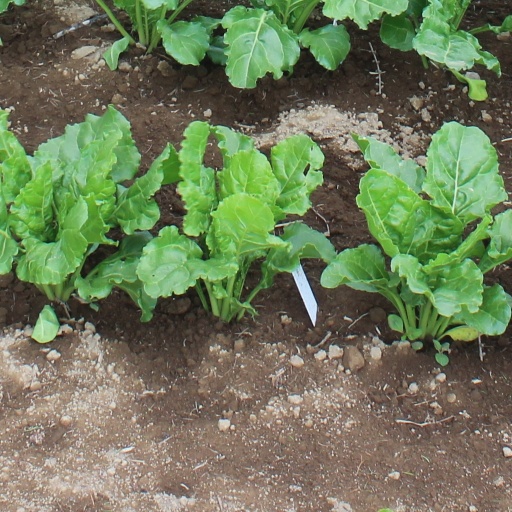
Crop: sugar beet